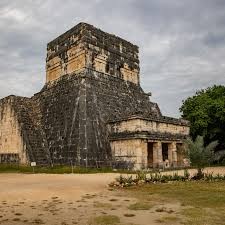
Landmark: Chichen Itza